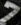
Number: 7